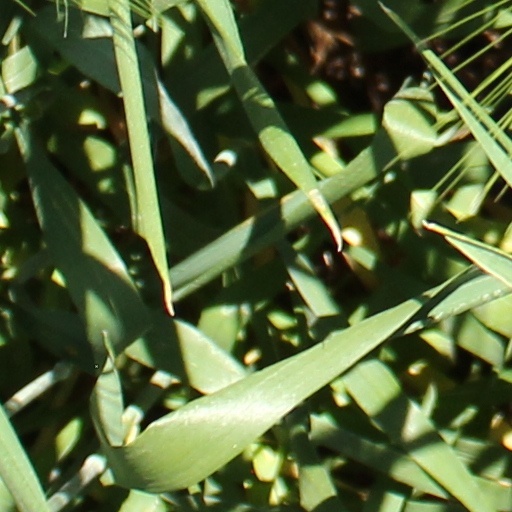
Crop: wheat